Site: saxony
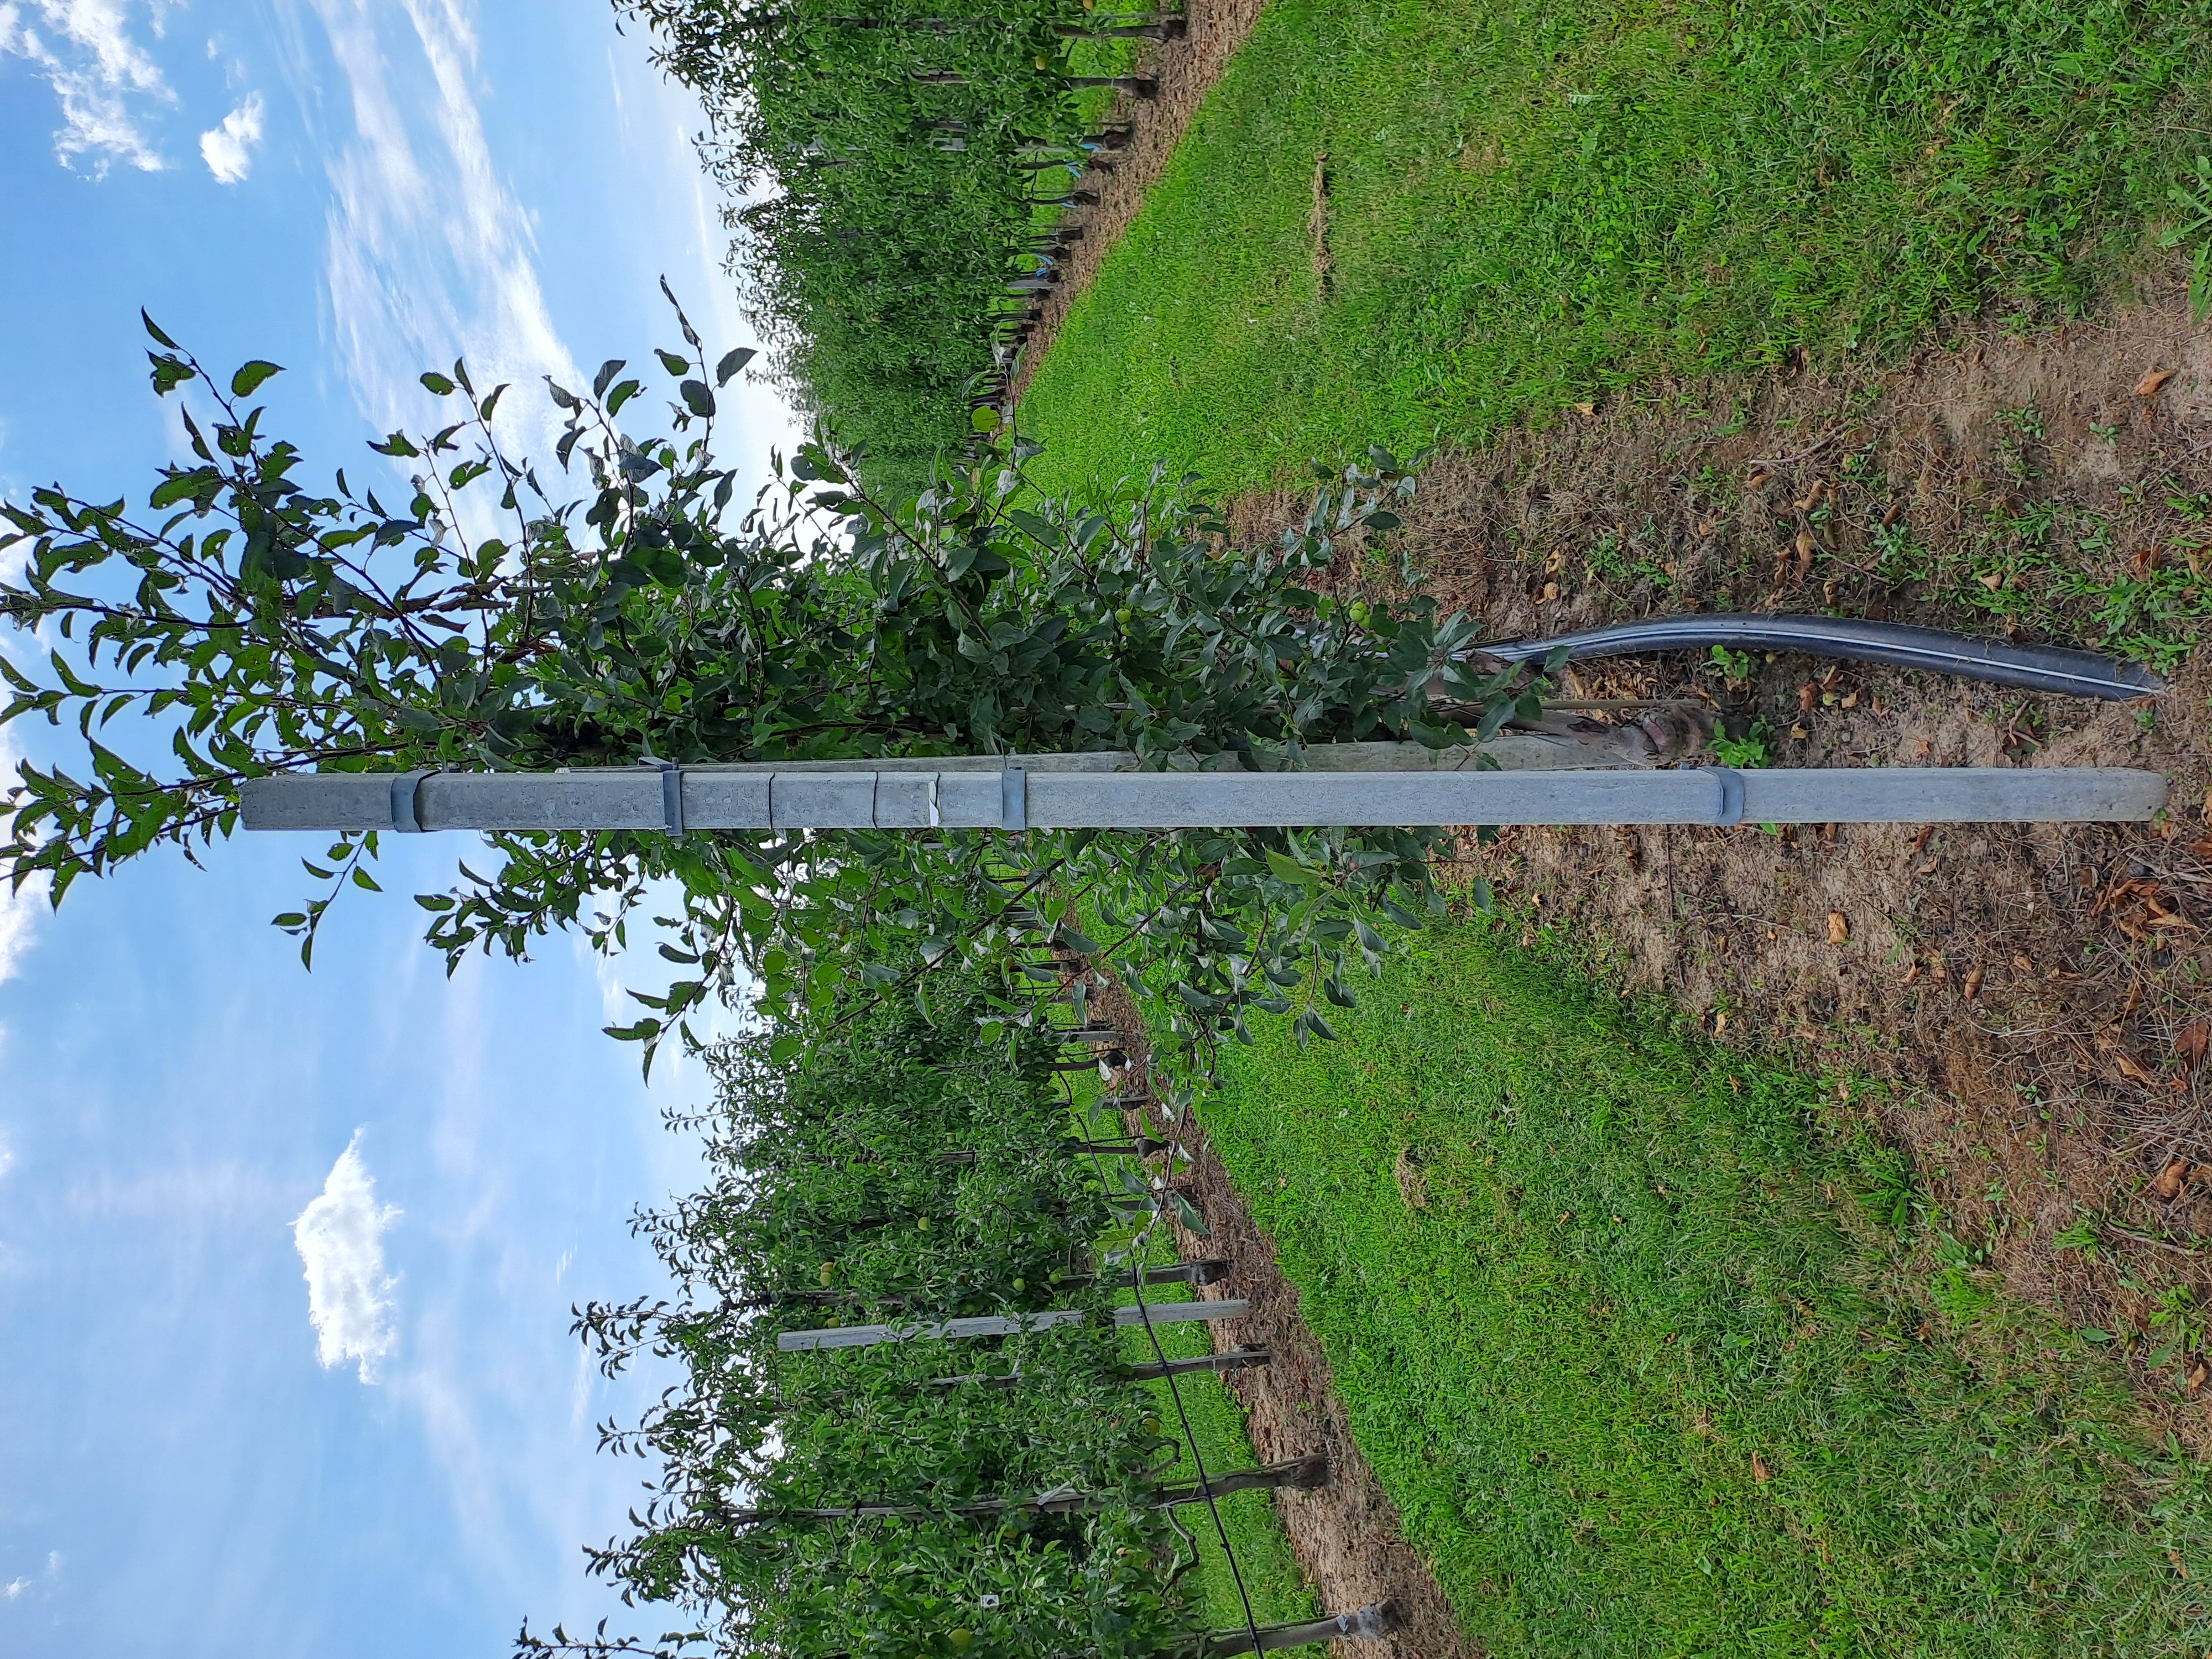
Growth stage (BBCH 85): Maturity of fruit and seed